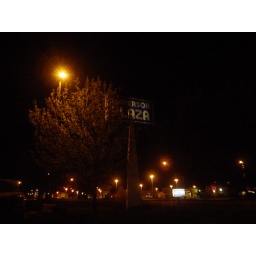
This sign is behind a tree and also the lights aren't working in it very well.